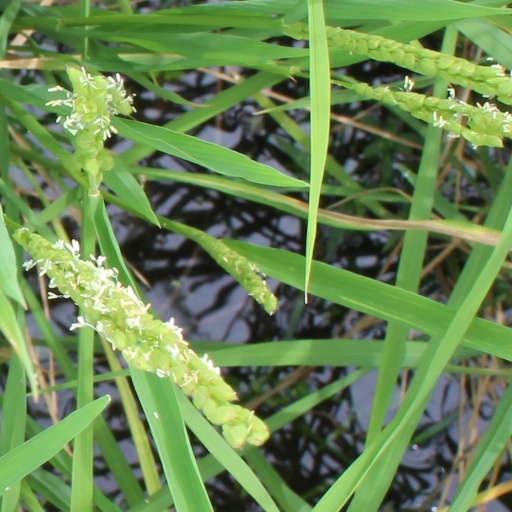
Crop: rice